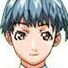
Portrait style: Anime Portrait